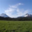
Label: plain